Renaissance Columbus Downtown Hotel

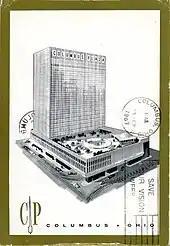
Postcard sketch of the hotel as the Columbus Plaza

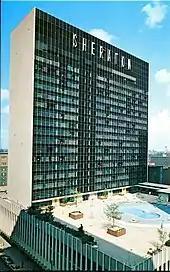
During operation as a Sheraton hotel

On June 14, 1961, the new hotel building was formally proposed at the site, as a "multi-story hotel, with drive-in facilities". The School Employees Retirement Board would have the Virginia Hotel closed, have the Columbus Citizen building's tenants vacated, and the buildings demolished. If investments in a hotel would not materialize, the site would be kept as a parking lot. Later that month, the board aimed to build a $4.7 million hotel with 315 bedrooms and suites, 10 to 12 stories, a 500-person ballroom, six retail stores, and self-service parking for 260 cars. By July, the price changed to $7 million, with 12 stories, to be completed by late 1962. It was to be the first hotel built in Downtown Columbus in over 30 years (after the Fort Hayes Hotel in the mid-1920s). The basement would be used by civic organizations. The building's first story would have retail stores and hotel entrances on Gay and Third Streets, with a drive-in entrance on Third Street. The level would also have kitchens and private dining spaces. The second floor would have a ballroom, restaurant dining room, and bar. The third to fifth floors would have 270 parking spaces, accessed by an automobile elevator. The sixth and seventh would have about 50,000 square feet of office space. The eighth through twelfth floors would hold about 325 guest rooms and suites. A pool and garden on the eighth floor would be exposed to the sky via a four-story central lightwell.